Incredibles 2

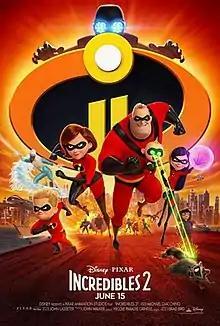
Theatrical release poster

Incredibles 2 is a 2018 American animated superhero film produced by Pixar Animation Studios for Walt Disney Pictures. Written and directed by Brad Bird, it is the sequel to "The Incredibles" (2004) and the second full-length installment of the franchise. The story follows the Incredibles as they try to restore the public's trust in superheroes while balancing family life. Craig T. Nelson, Holly Hunter, Sarah Vowell, and Samuel L. Jackson reprise their roles from the first film. Newcomers to the cast include Huckleberry Milner, Bob Odenkirk, Catherine Keener, and Jonathan Banks. Michael Giacchino returned to compose the score.